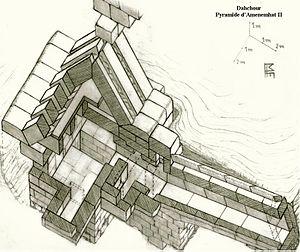
Vue des appartements funéraires de la pyramide d'amenemhat II à Dahchour, niveau 1